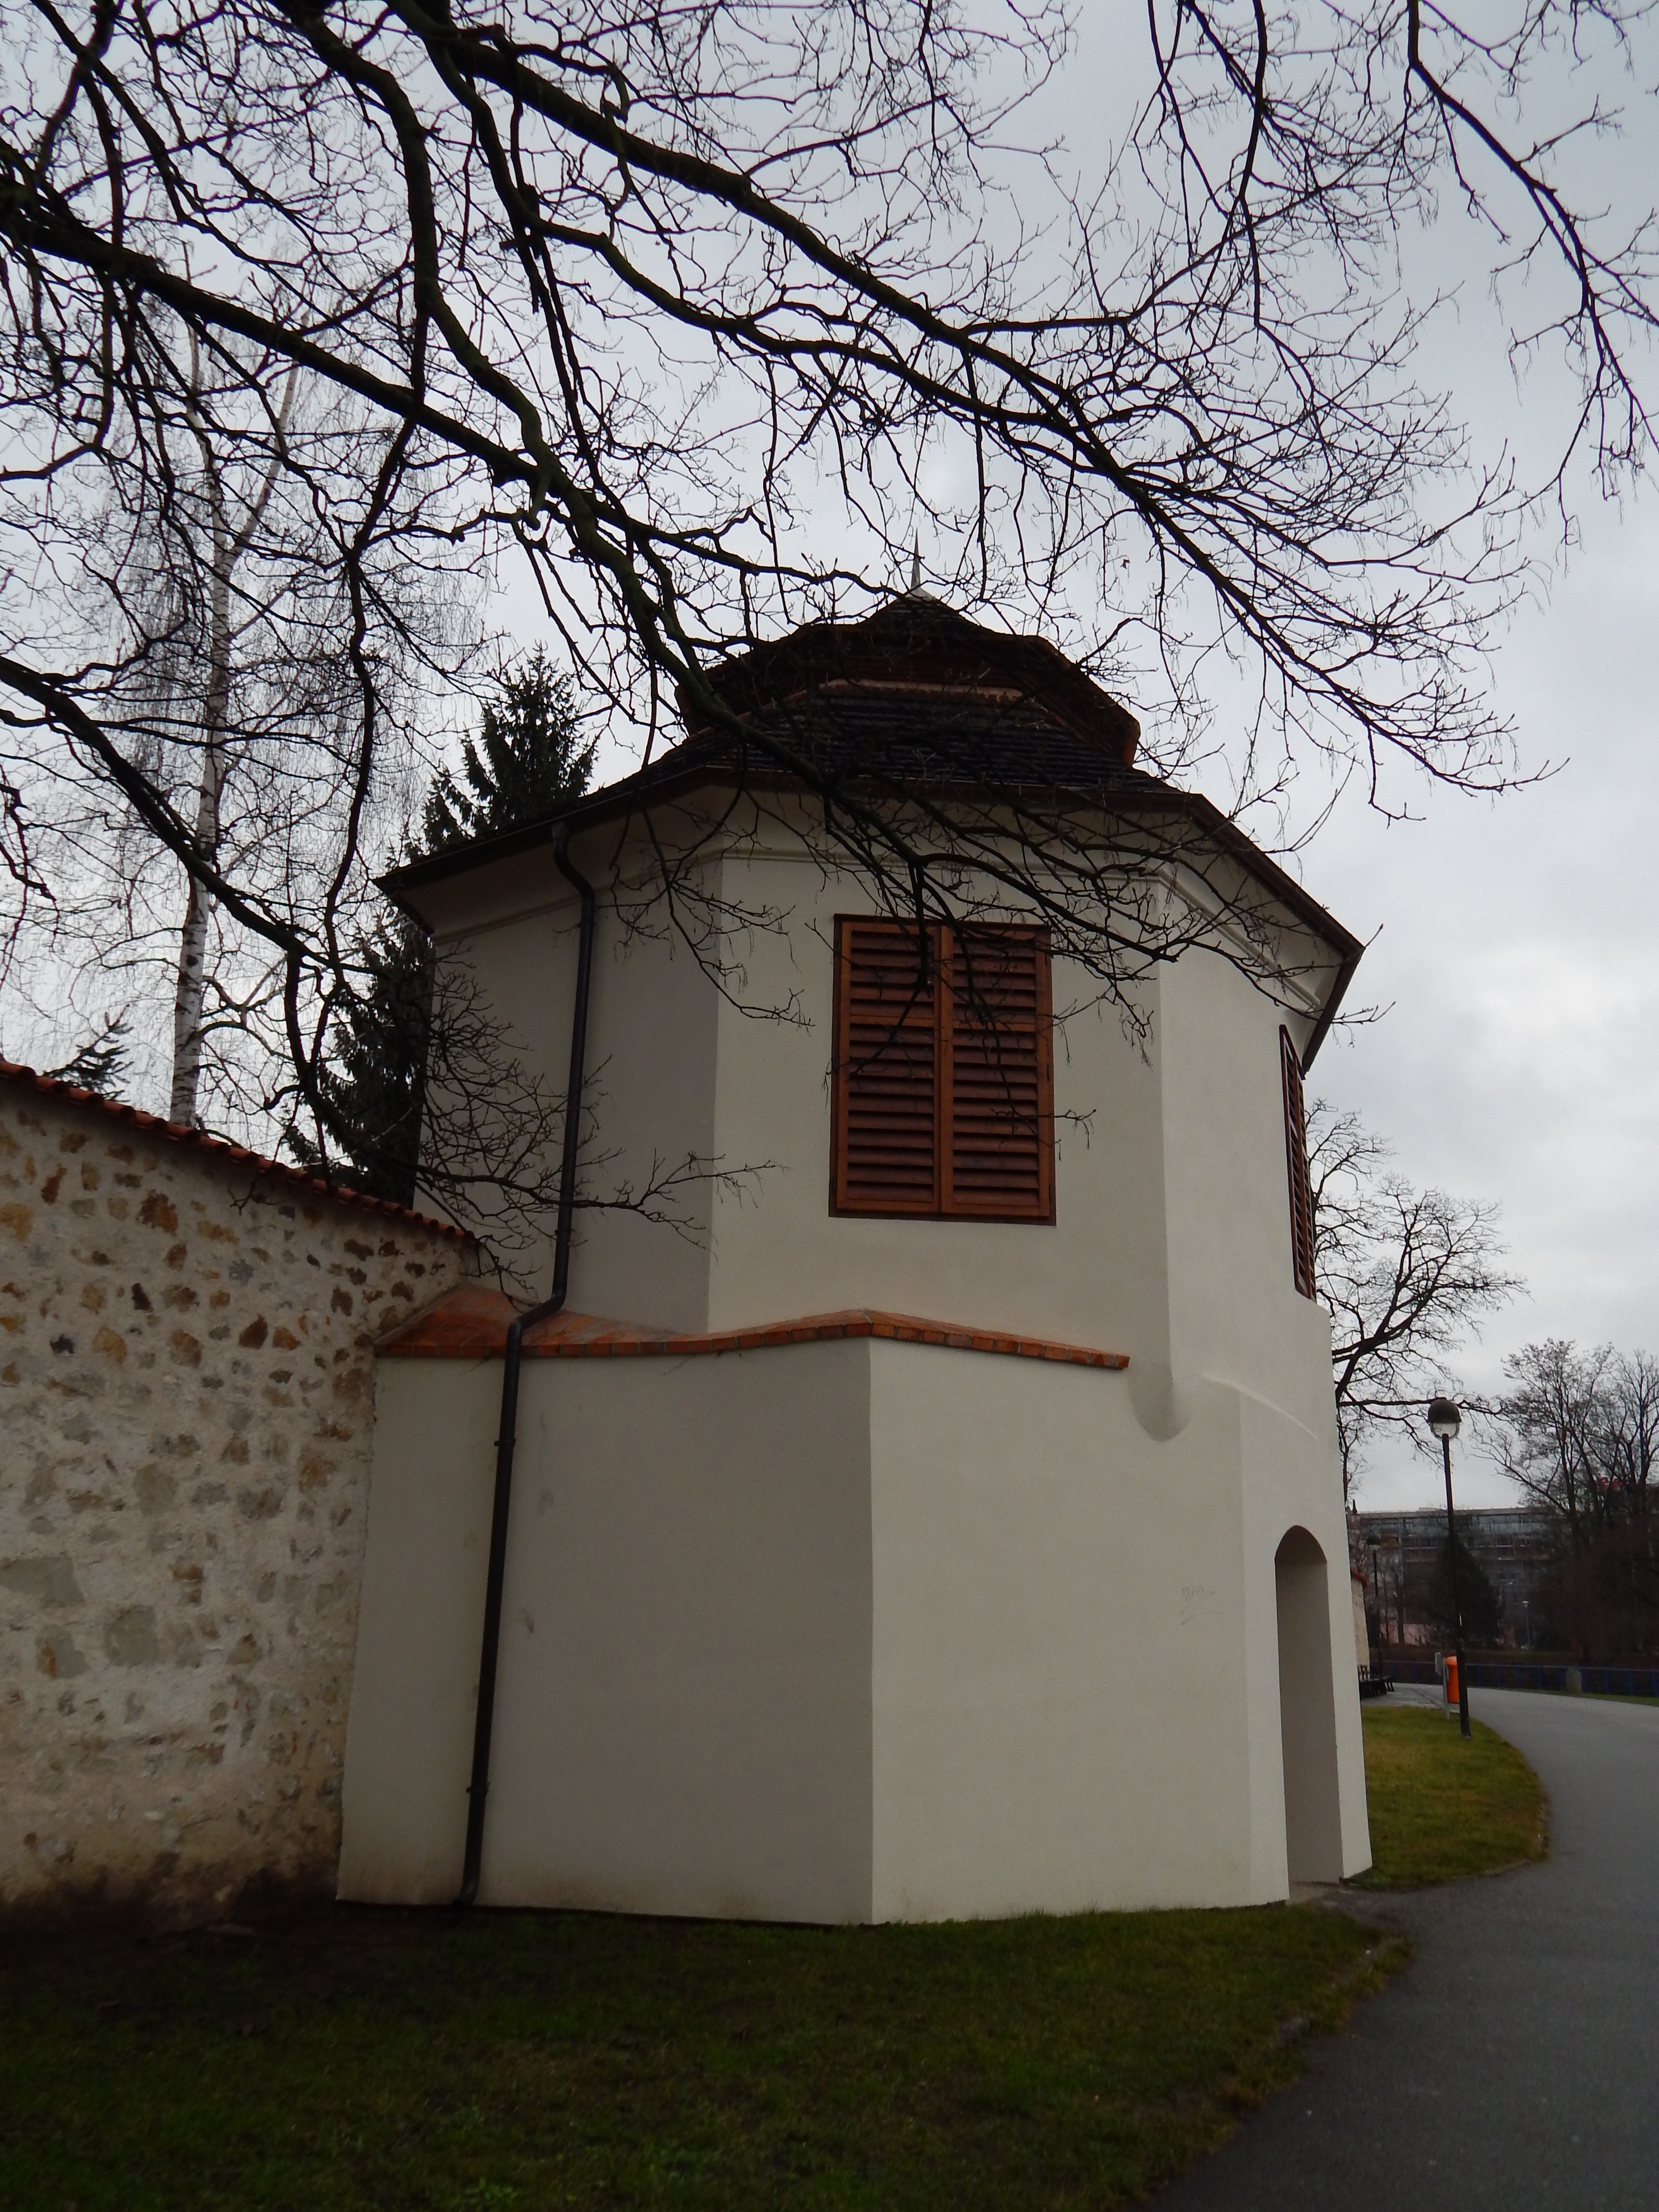
tree, path, architecture, house, building, walk, church, chapel, place of worship, rural area